Vanaspati

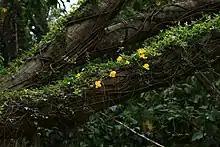
Pratanavati i.e. Creepers in Sanskrit

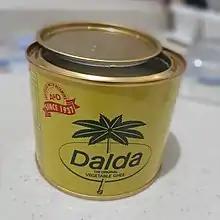
"Vegetable ghee", a Dalda product very high in trans fats often used as a cheaper substitute for ghee and butter.

The "Rigveda" divides plants into Vrksha (tree), Oshadhi (herbs useful to humans) and Virudha (creepers). These are subdivided into: